Louis Ortiz

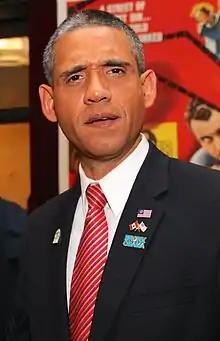
Bronx Obama at the 2014 MontClair film festival

Louis Ortiz (also known as "Bronx Obama") is an American impressionist of Barack Obama. A former field technician for Verizon, Ortiz is the subject of "Bronx Obama", a Kickstarter-financed documentary produced and directed by Ryan Murdock. He also played several background characters in the "Star Trek" franchise, notably Ensign Culhane in Star Trek Voyager; he also one credited appearance in "Star Trek" as a Klingon warrior.